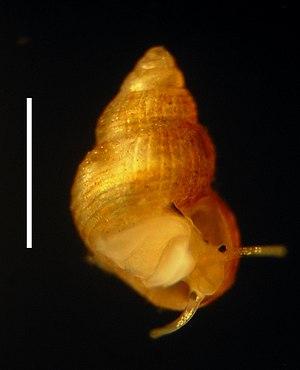
Alvania punctura. Animal émergeant de sa coquille.
Alvania punctura est une espèce de mollusques gastéropodes marins de petite taille et de la famille des Rissoidae.